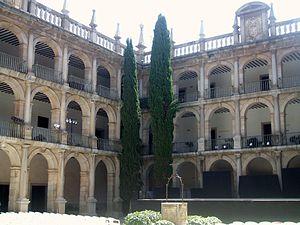
Saint Thomas de Villeneuve, né à Fuenllana en 1486, et mort à Valence, le 8 septembre 1555, est un religieux de l'ordre de Saint Augustin, qui devint archevêque de Valence. Suivant les directives du Concile de Trente, il travailla à la réforme de son Ordre, puis de son diocèse, manifestant une sollicitude particulière pour les indigents. Liturgiquement il est commémoré le 8 septembre.